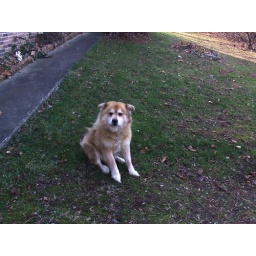
Memaw's dog teddy bear that dougie has gone crazy over